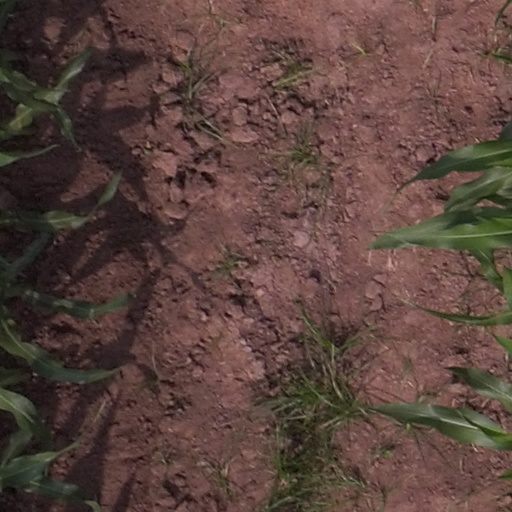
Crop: maize; corn